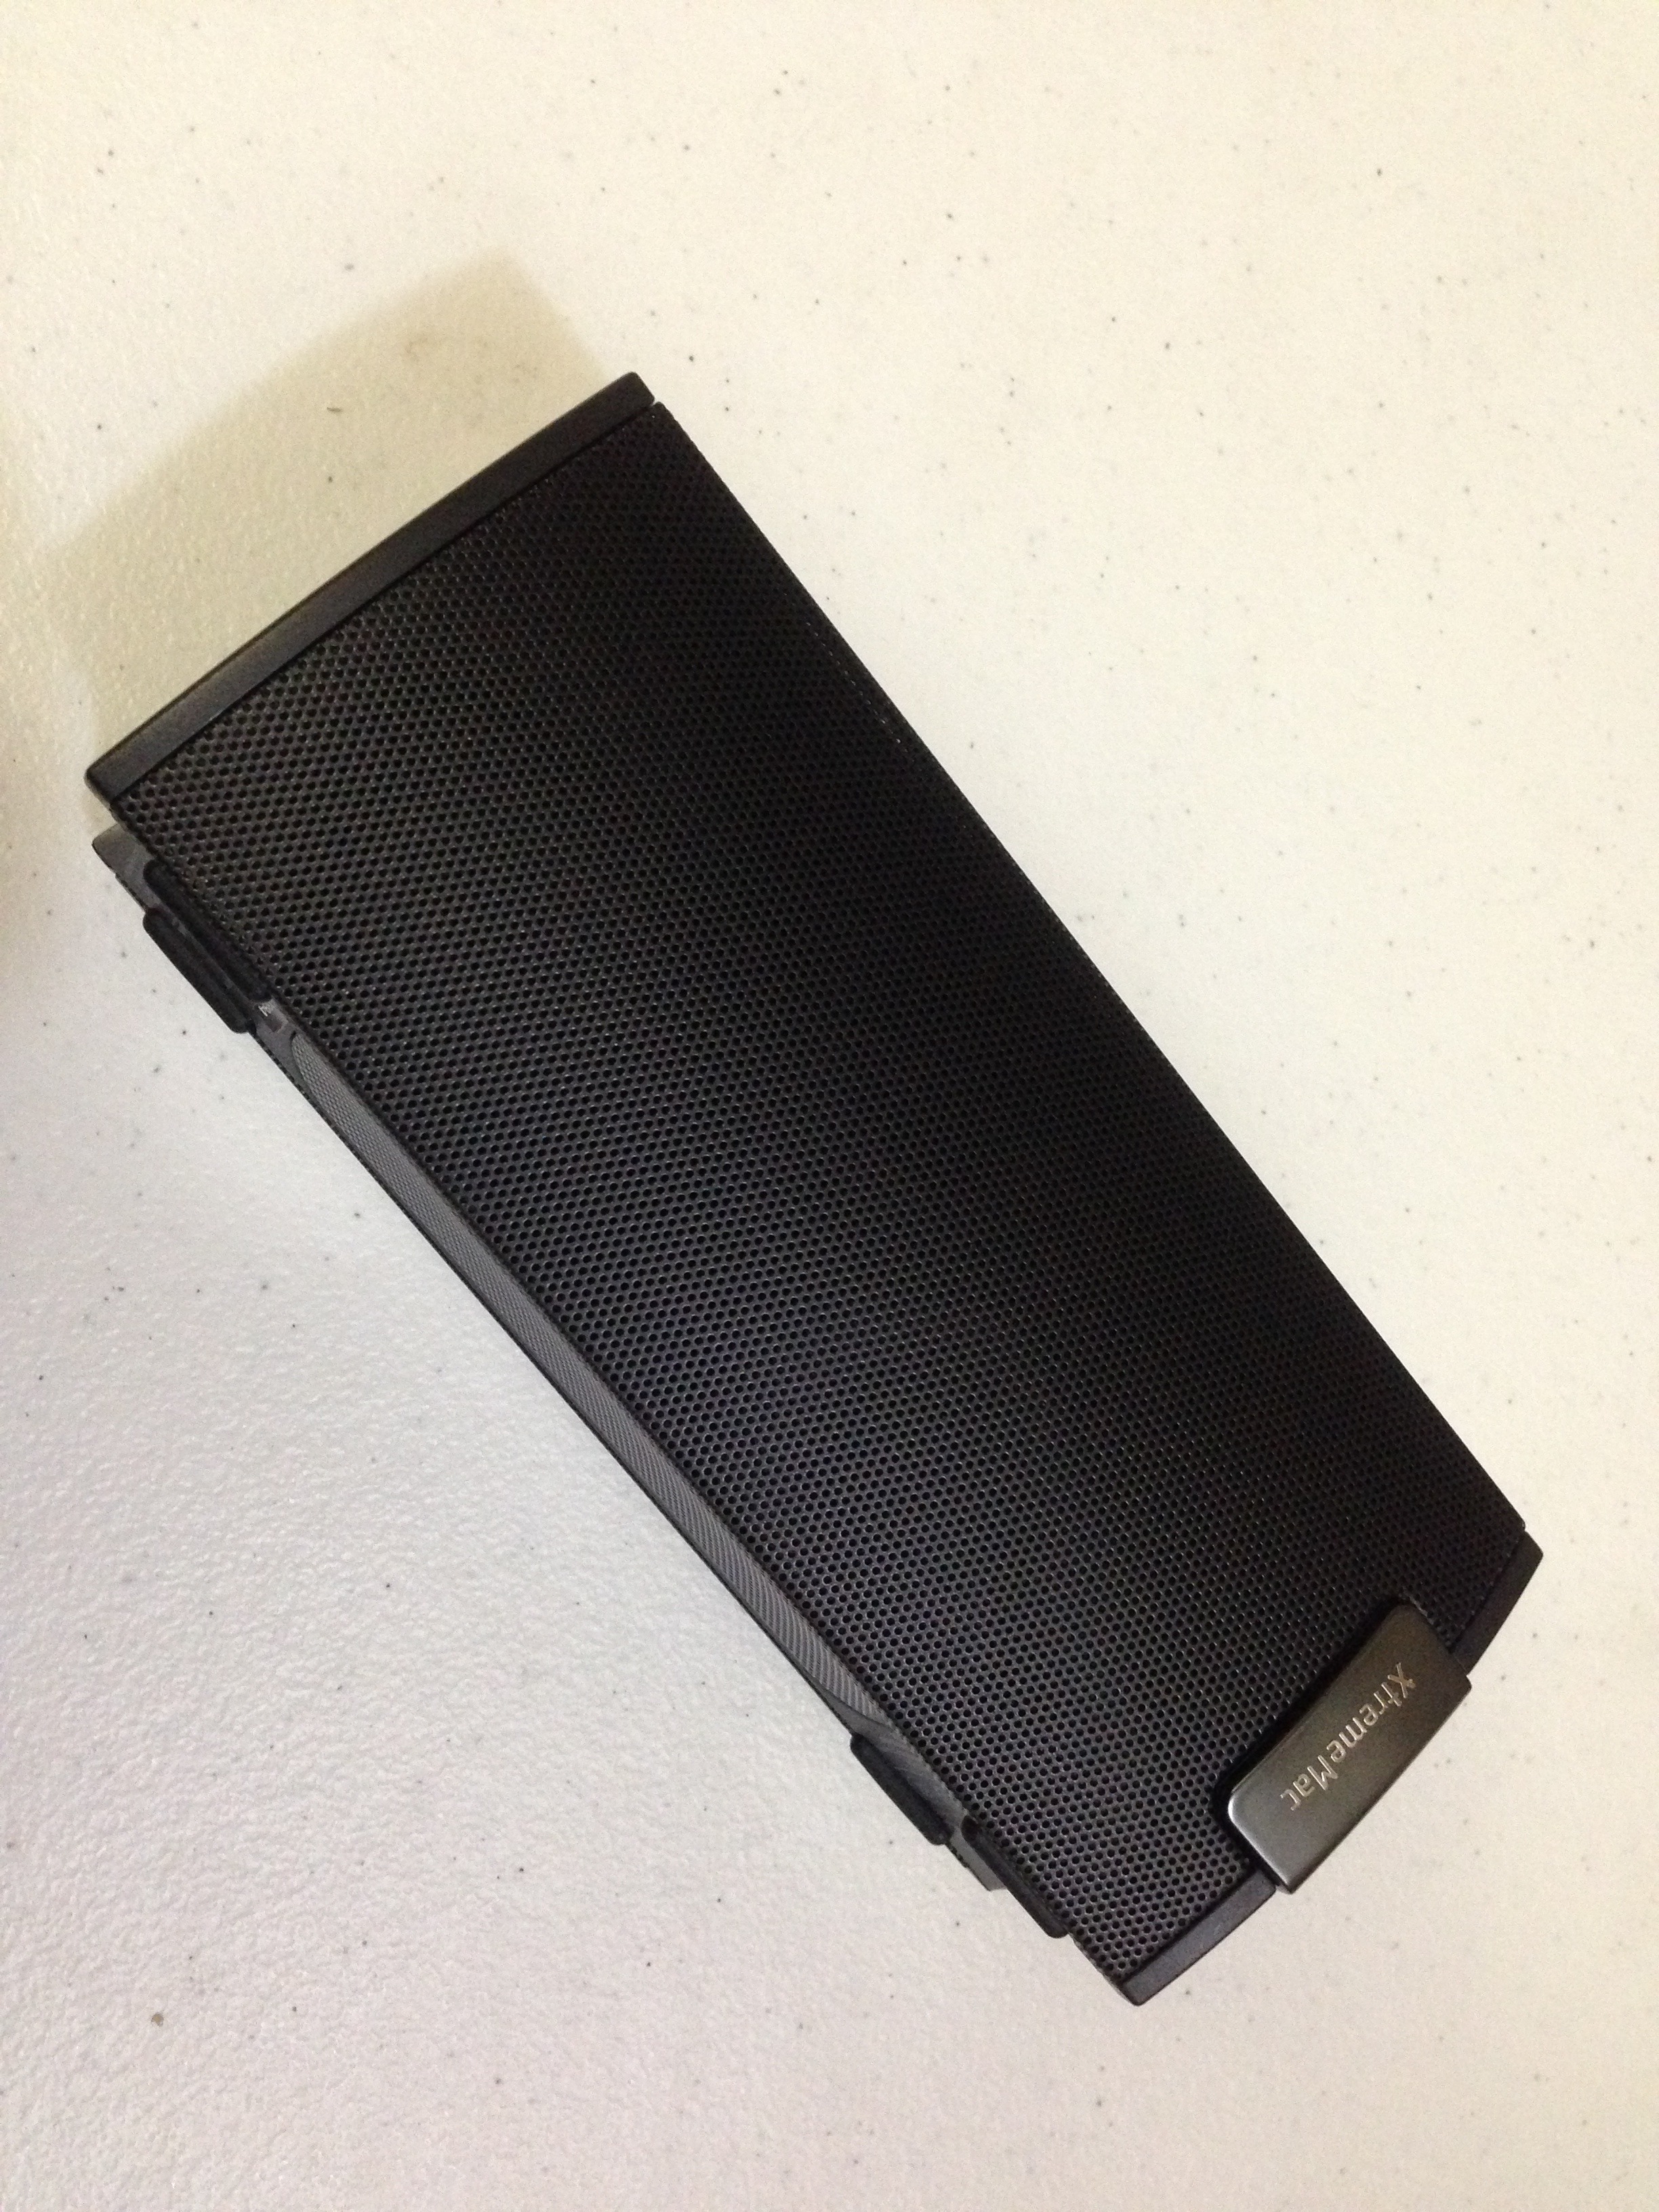
music, technology, equipment, speaker, material, radio, device, stereo, audio, sound, entertainment, portable, bluetooth